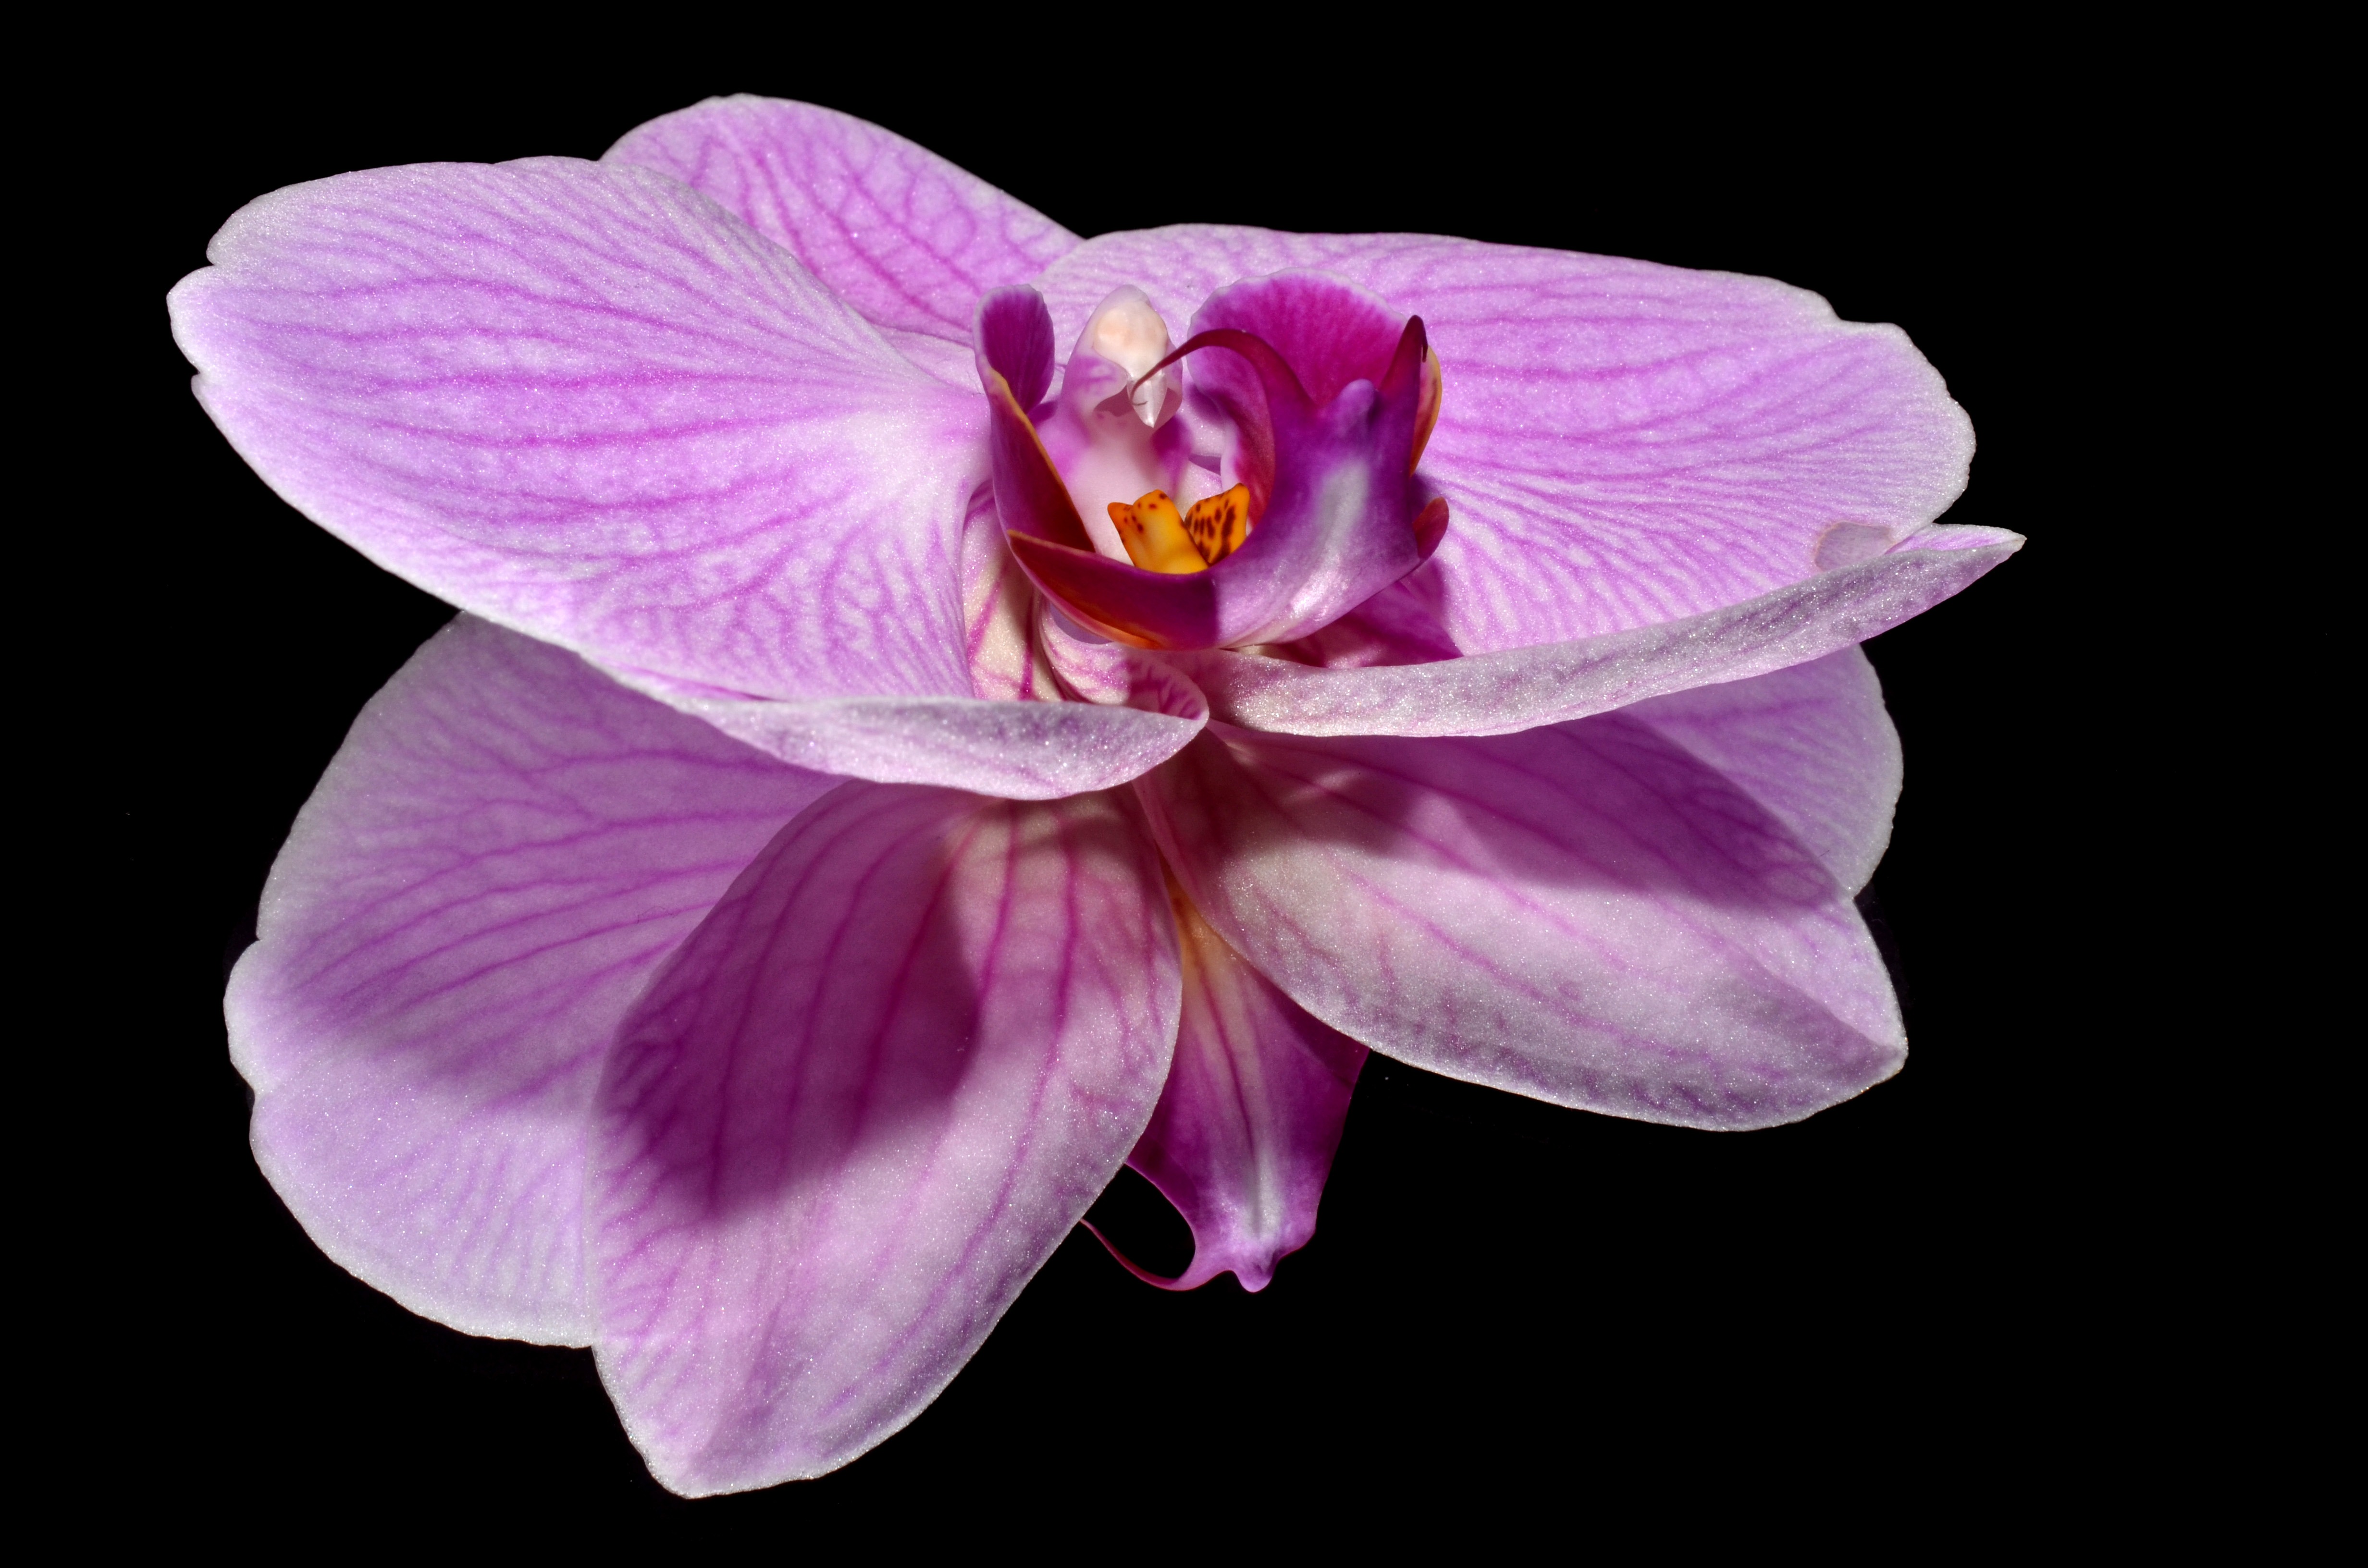
plant, flower, purple, petal, pink, flora, orchid, close up, violet, magenta, macro photography, flowering plant, moth orchid, orkide